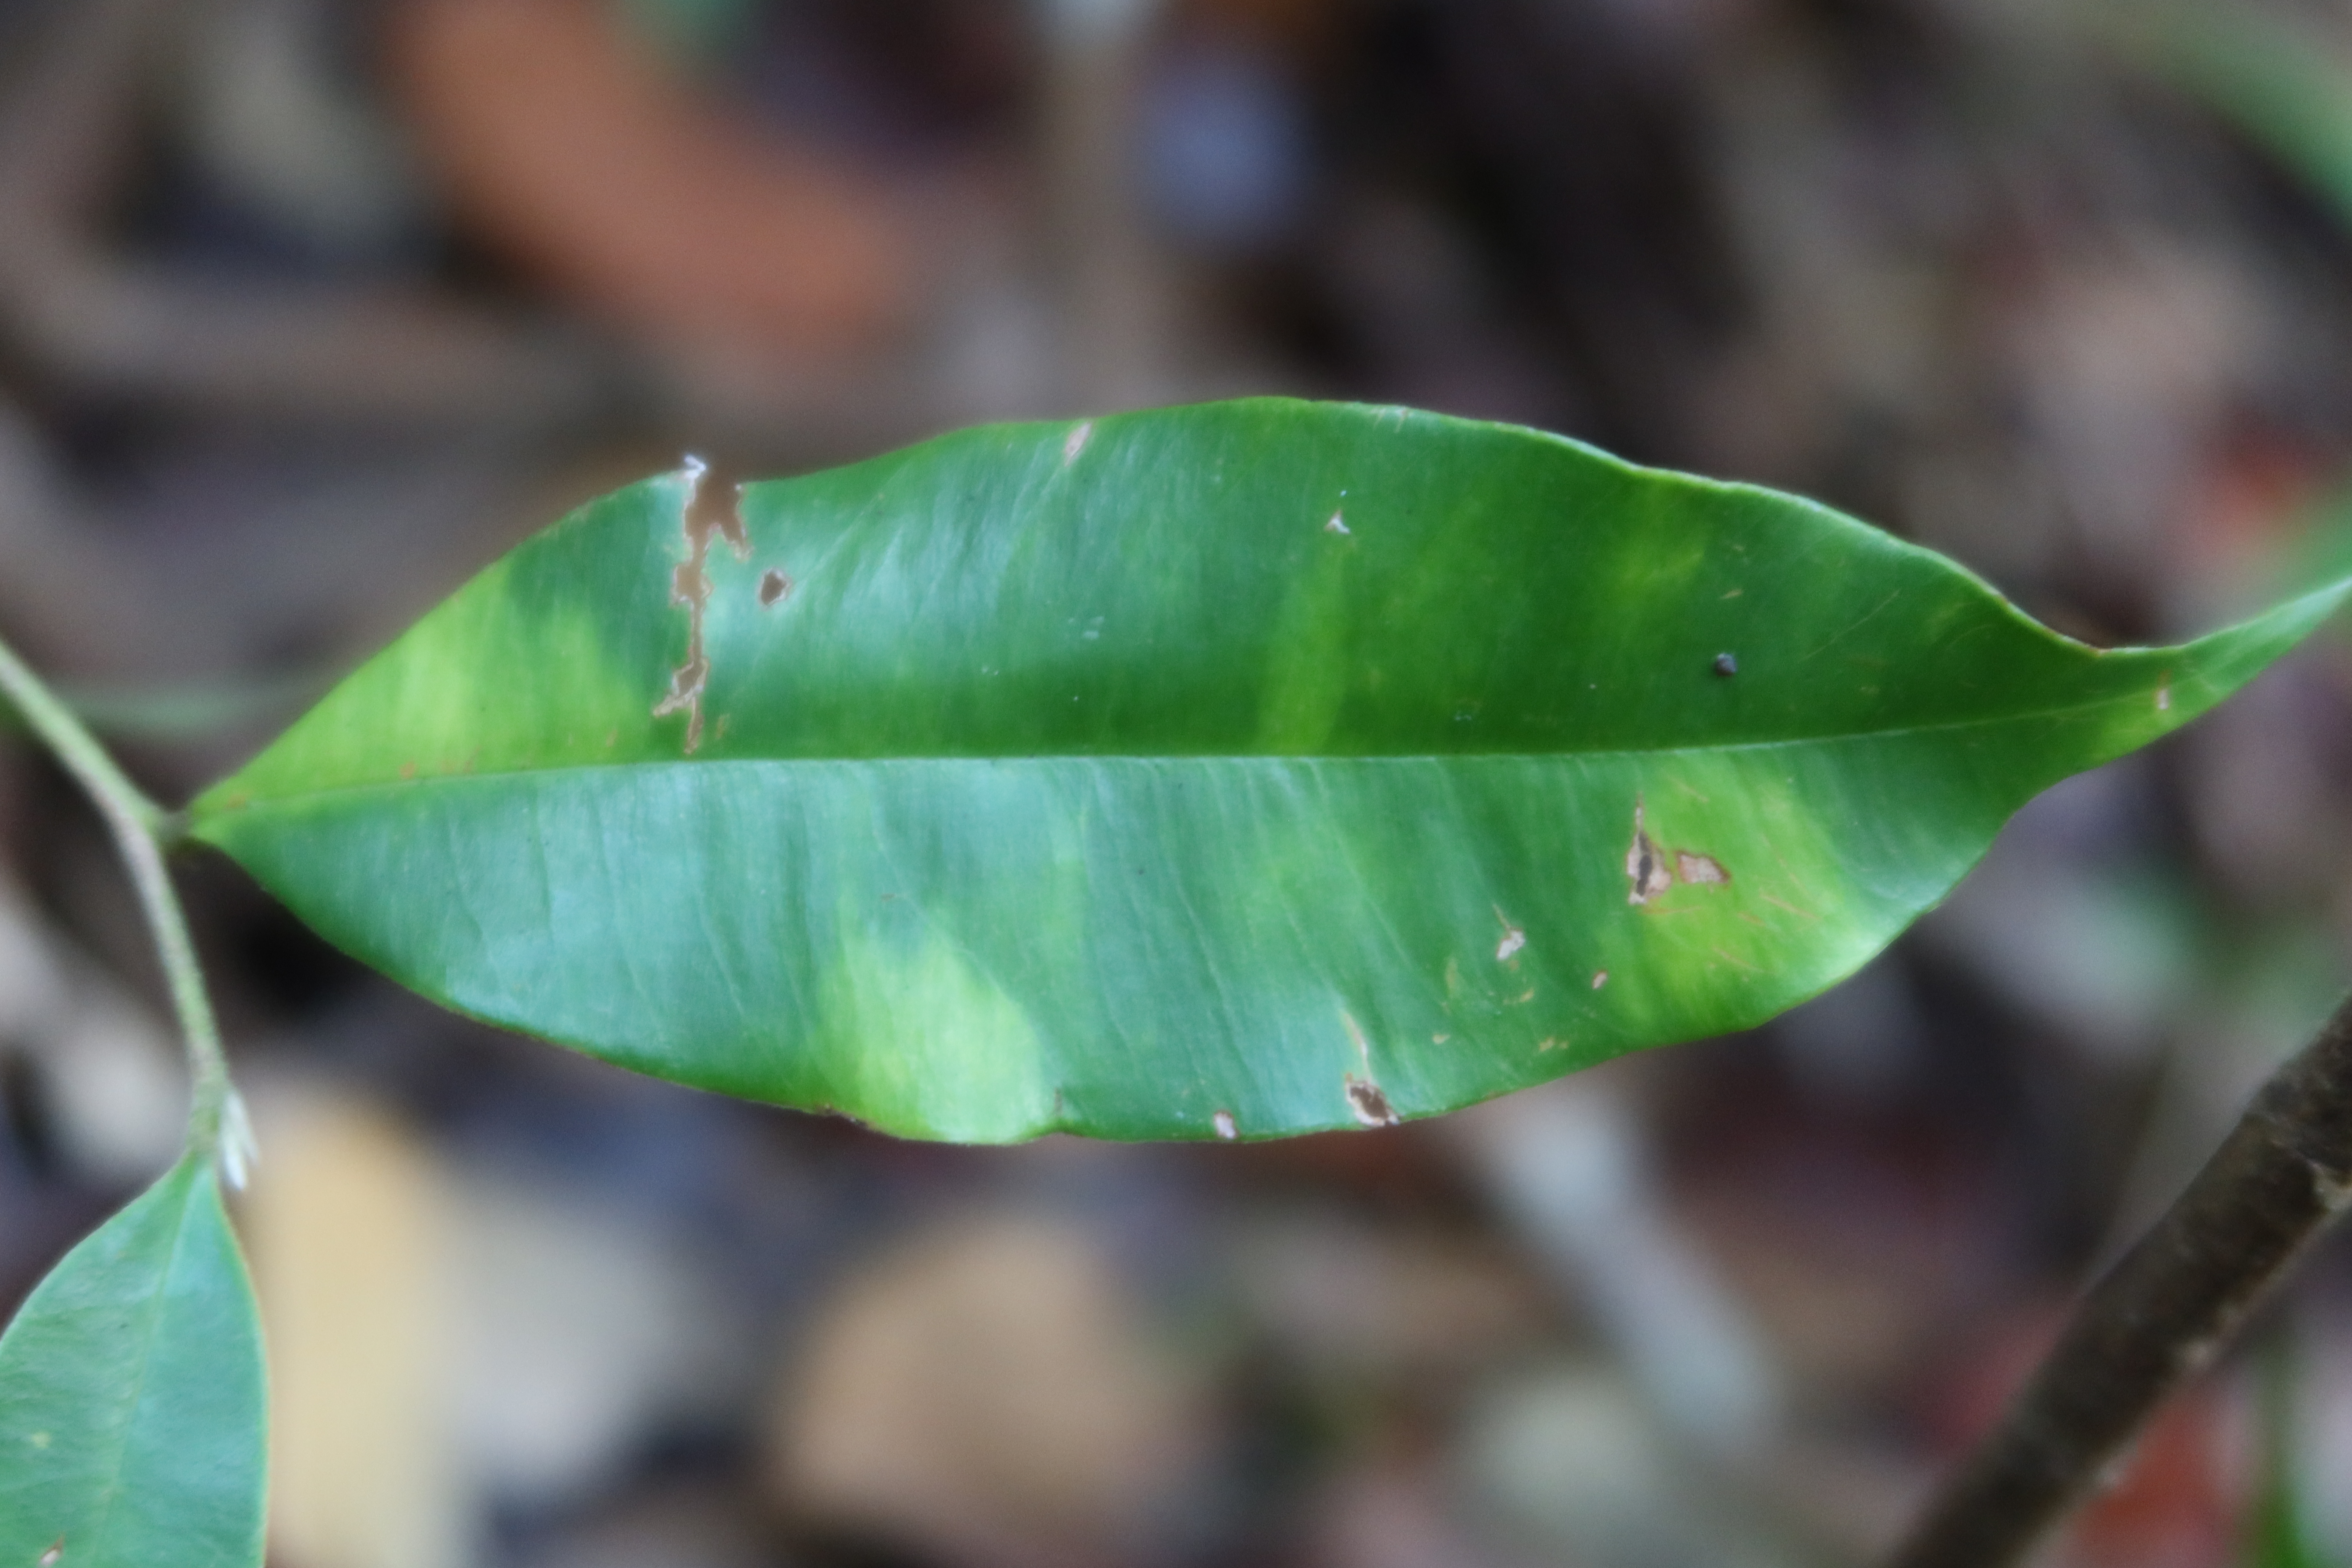
Label: Brown spots